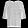
Label: Pullover